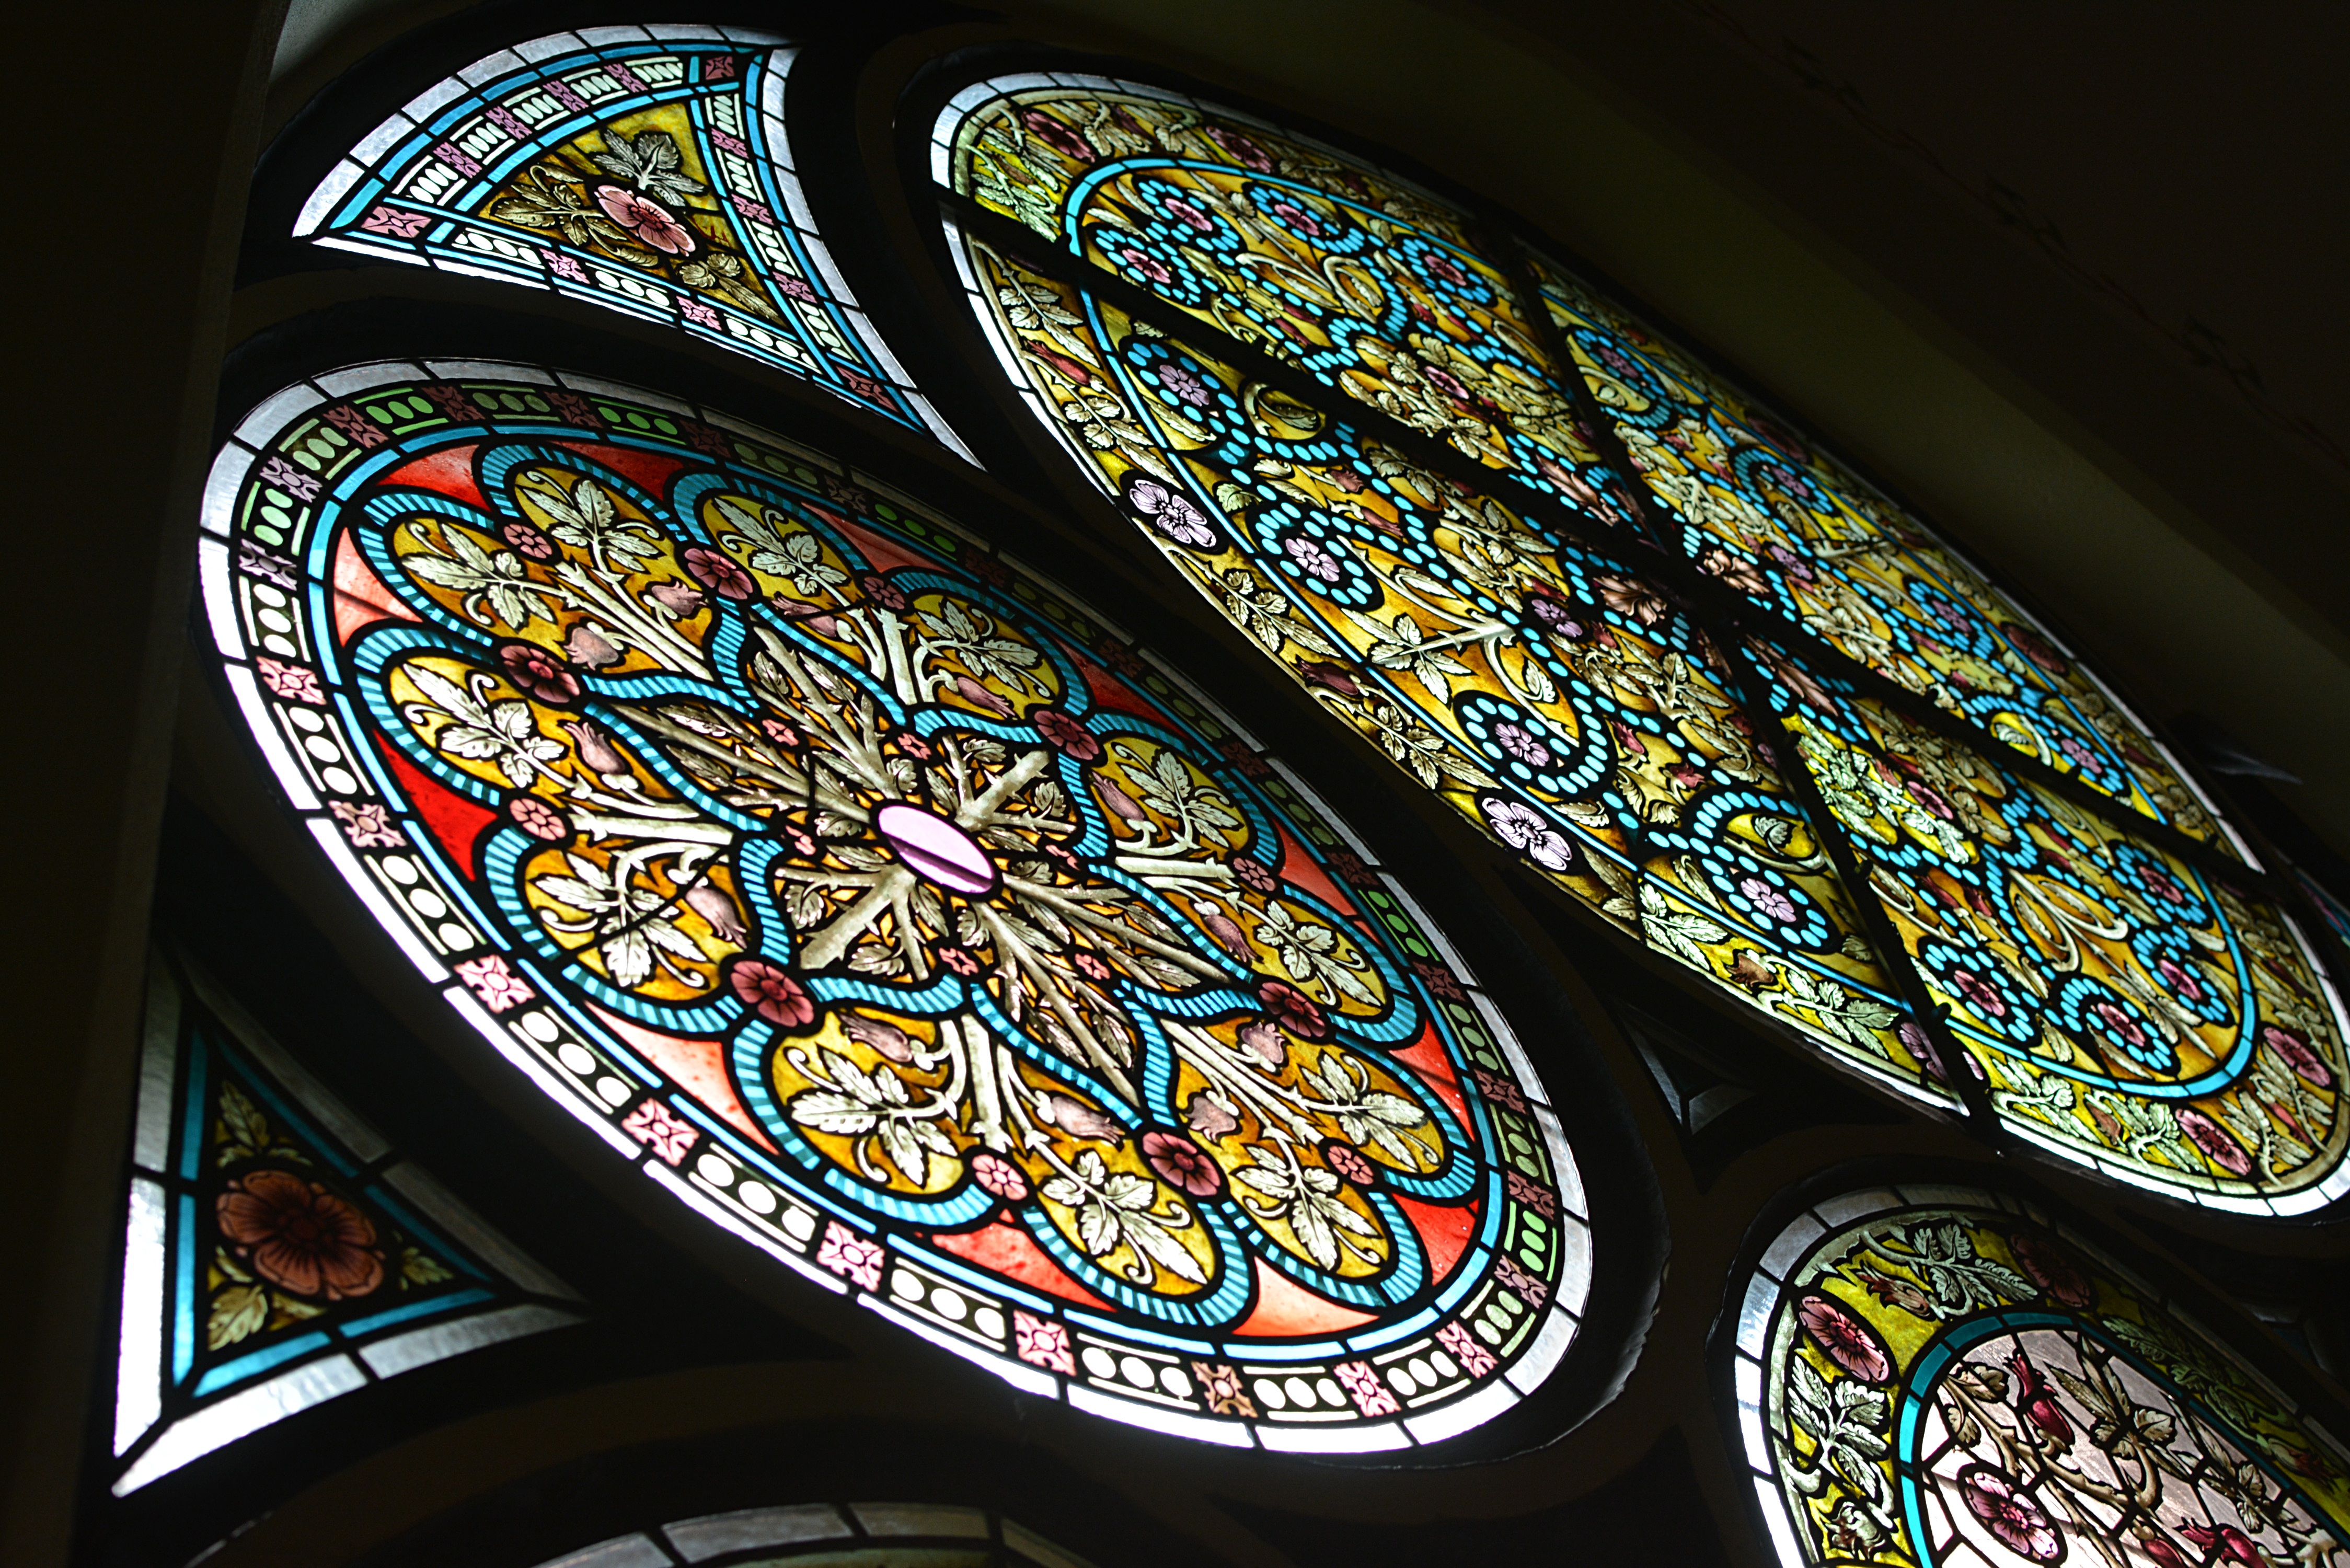
window, glass, church, material, stained glass, circle, symmetry, mosaic, church window, glass window